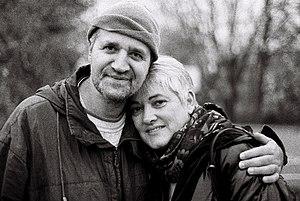
Georges Federmann et son épouse Véronique Dutriez, dans le quartier de la Robertsau à Strasbourg, 2003.
Georges Yoram Federmann, né le 17 juillet 1955 à Casablanca au Maroc, est un médecin psychiatre français établi à Strasbourg. Il est le fondateur, en 1997, du cercle Menachem-Taffel.